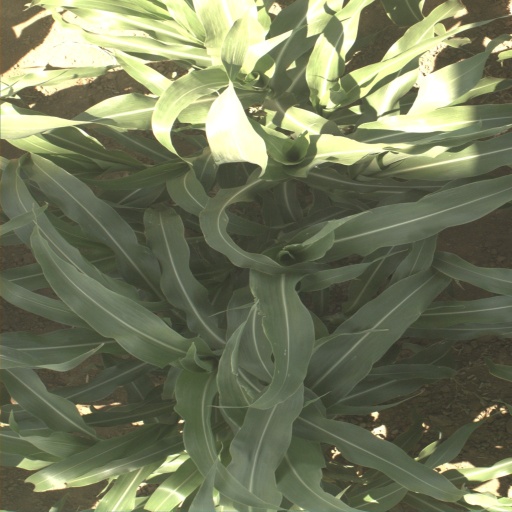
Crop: sorghum